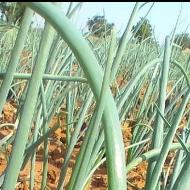
Crop: Onion
Condition: healthy-leaf